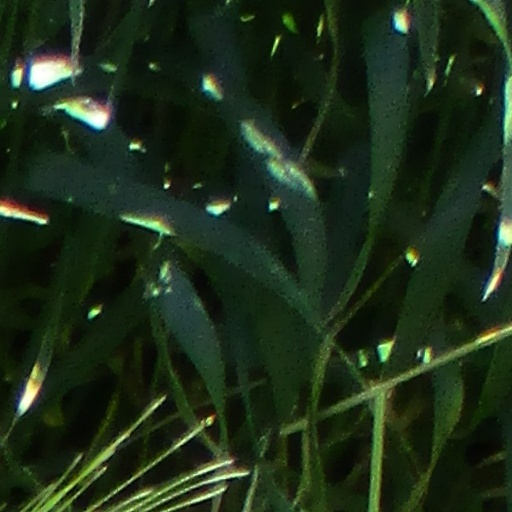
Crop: wheat